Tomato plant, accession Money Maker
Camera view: vertical (180 deg); turntable rotation: 210 degrees
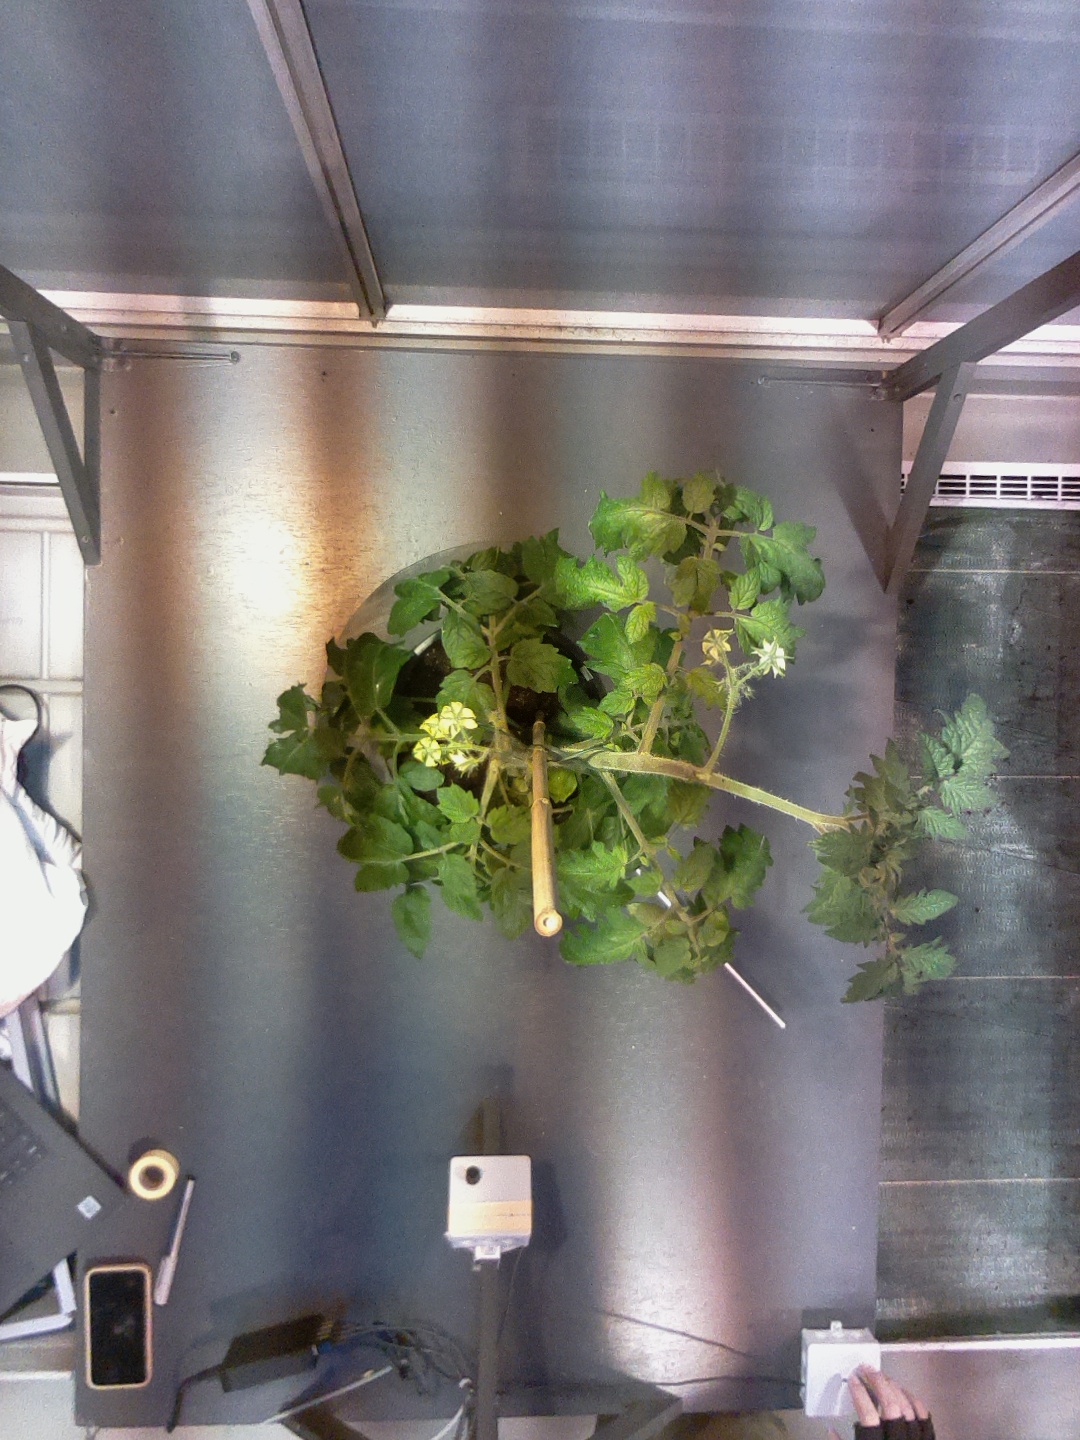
BBCH growth stage 66: Full flowering, 60%-70% of flowers open, more petals falling